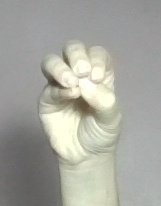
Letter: ha